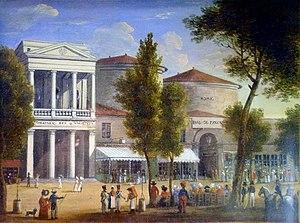
Le passage des Panoramas est un passage couvert parisien, situé dans le 2ᵉ arrondissement, entre le boulevard Montmartre au nord et la rue Saint-Marc au sud, qui abrite la boutique Stern.
Le théâtre des Variétés est une salle de spectacles située au 7, boulevard Montmartre dans le 2ᵉ arrondissement de Paris. Inauguré en 1807, c'est l'un des plus anciens théâtres parisiens encore en activité. Il a été classé monument historique en 1974.
Un panorama parfois aussi appelé cyclorama, est une peinture à 360 degrés de grande dimension, dont la production s'étend essentiellement entre la toute fin du XVIIIᵉ et le début du XXᵉ siècle, développée sur le mur intérieur d'une rotonde et donnant l'illusion de la réalité par des effets de perspective et de trompe-l'œil. Le bâtiment qui l'abrite a été également appelé panorama ou parfois cyclorama et comprend un dispositif d'immersion. Par extension, bâtiment et procédé tendent à se confondre.